Skalite (ski jumping hill)

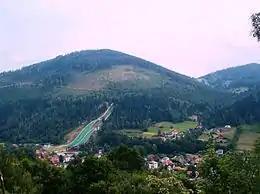

The history of the Skalite ski jump in Szczyrk dates back to 1937, when the first competition was held there. For many years, Skalite was the arena of important events, both national and international. The most important series, which took place in Skalite, was the Beskid Mountains Cup.